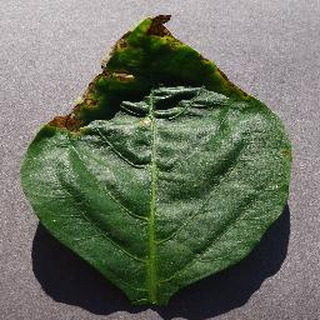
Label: bell_pepper_bacterial_spot